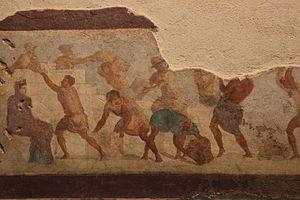
Le palais Massimo des Thermes est un palais du XIXᵉ siècle, situé à Rome, dans le quartier de Castro Pretorio, sur la Piazza dei Cinquecento, près de la gare Termini. Il doit son nom à la famille Massimo, qui en fut propriétaire, et aux thermes de Dioclétien, dont il est voisin.